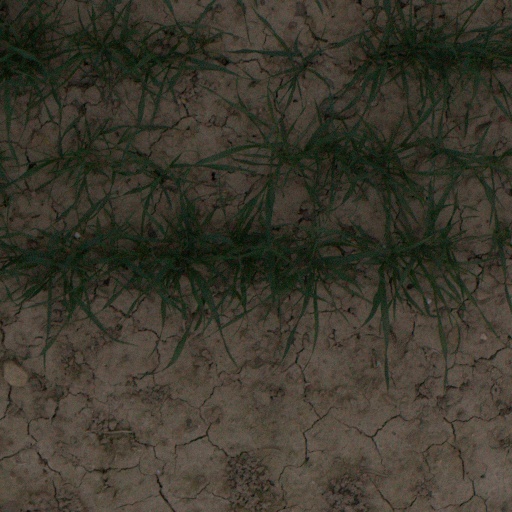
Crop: wheat